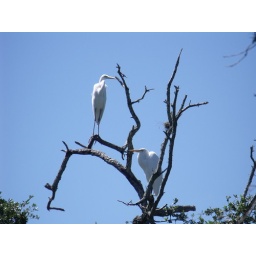
two great egrets against the glorious blue sky